Yannick Bellon

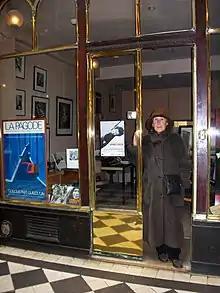
Marie-Annick Bellon, was a French film director and editor.

Born on 6 April 1924 in Biarritz, Marie-Annick Bellon was the daughter of Jacques Bellon, a magistrate, and Denise Simone Hulmann, a photographer. On 23 December 1954, she married the journalist Henry Magnan (1919–1965), divorcing in 1963. She was the elder sister of the actress and playwright Loleh Bellon (1925–1999).